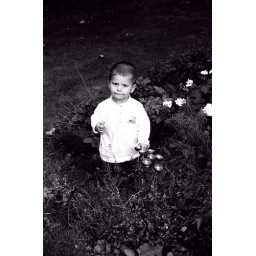
Edward in the flower bed